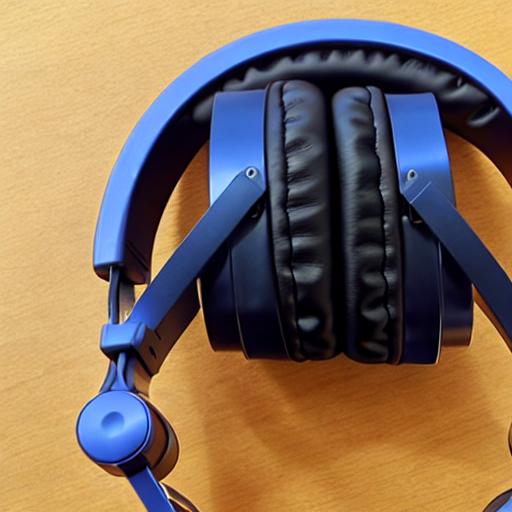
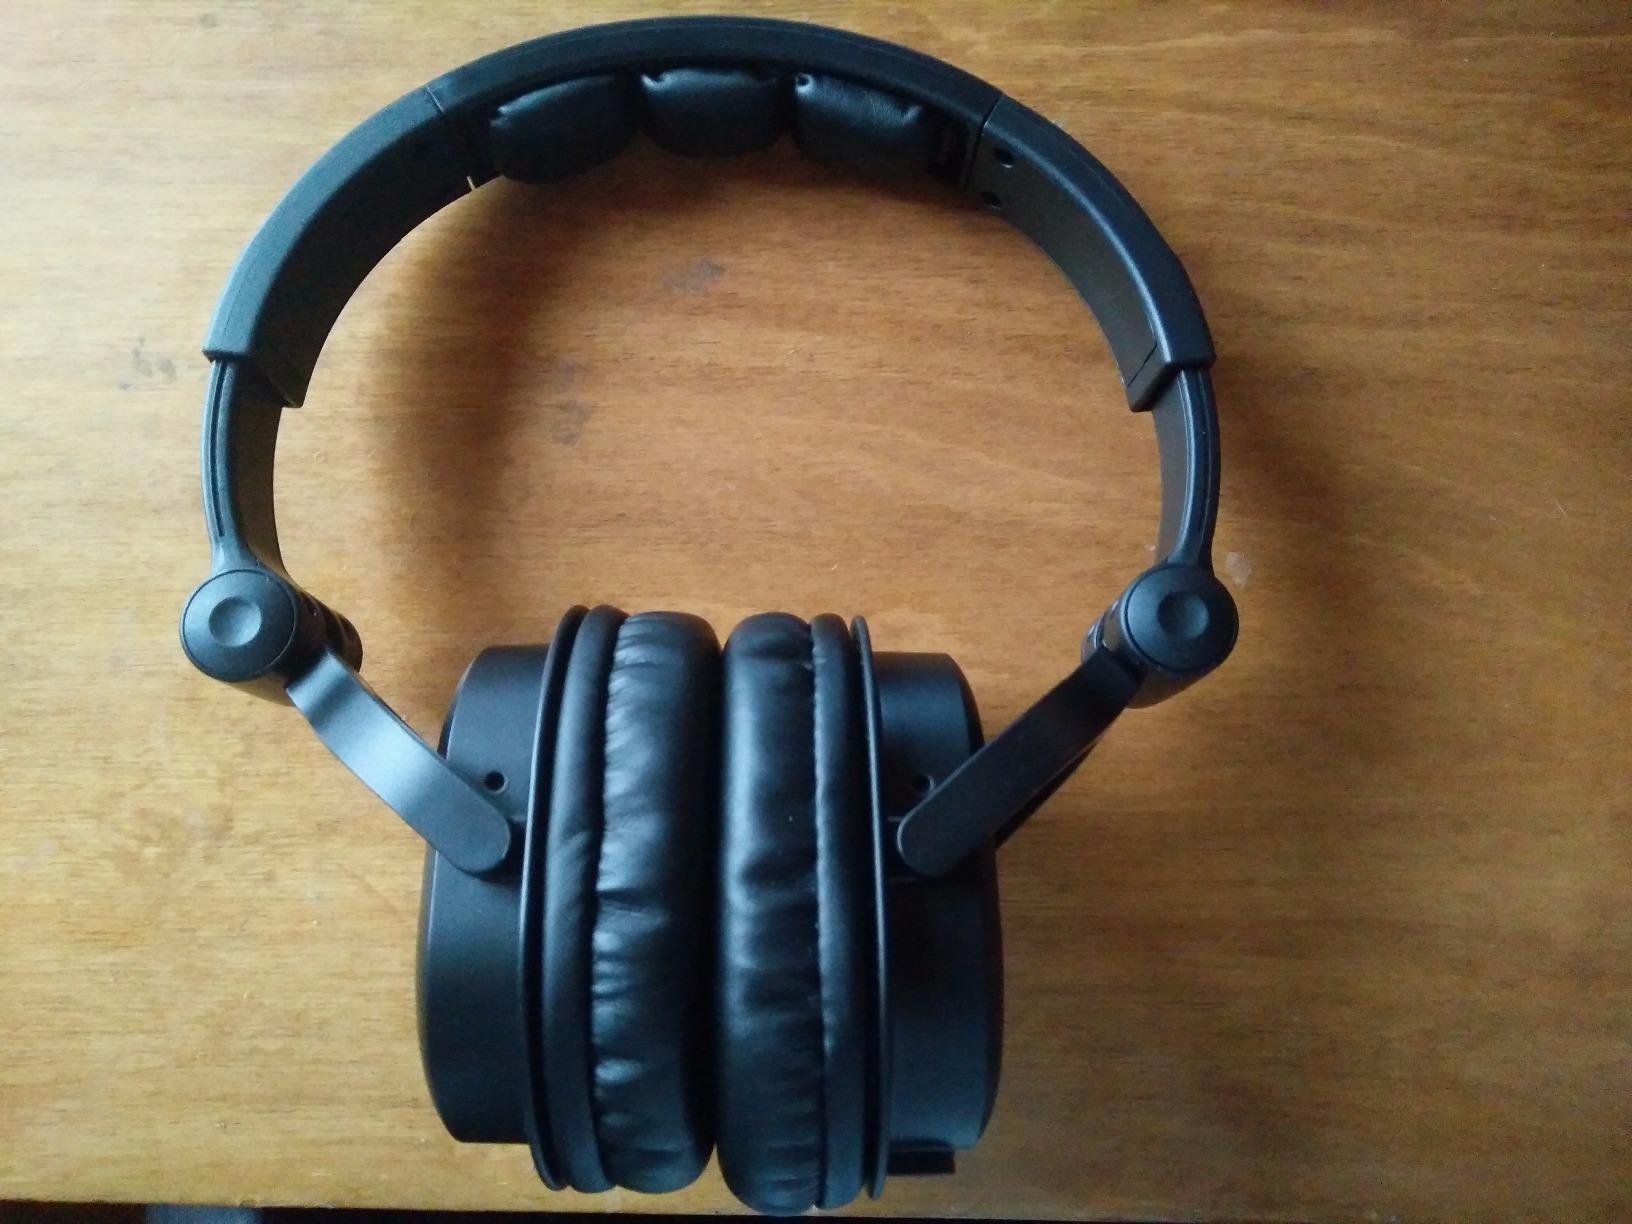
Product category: headphones
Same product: no